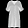
Label: Dress